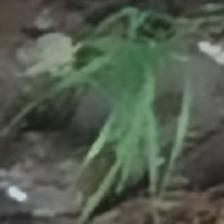
Label: single